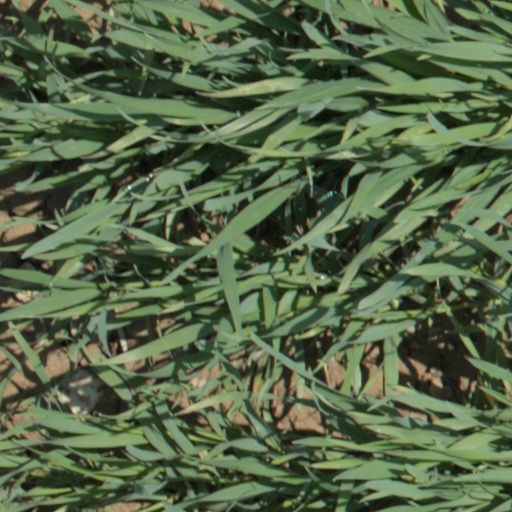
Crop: wheat